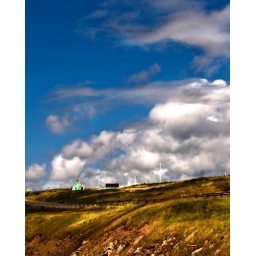
green house in cheticamp